Henry Saunders House

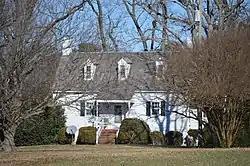
Front of the house

Henry Saunders House is a historic home located near Windsor, Isle of Wight County, Virginia, United States. The house was built about 1796, and is a -story, three bay Georgian style frame dwelling. It has a gable roof with dormers and a one-story side wing. Also on the property are four additional contributing buildings and one contributing structure.